Kii-Tanabe Station

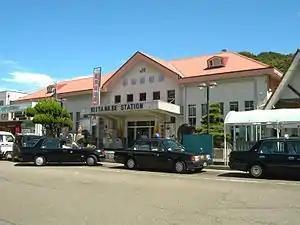
Kii-Tanabe Station-2010

Kii-Tanabe Station is served by the Kisei Main Line (Kinokuni Line), and is located 285.4 kilometers from the terminus of the line at Kameyama Station and 105.2 kilometers from .